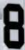
Number: 8